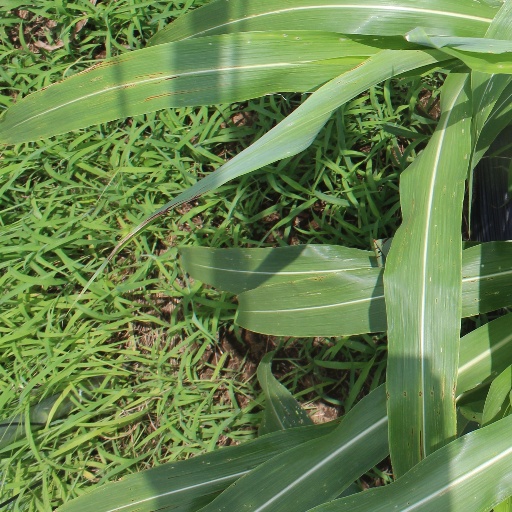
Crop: sorghum